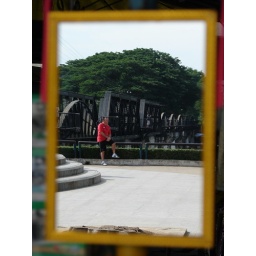
The bridge over the river Kwai